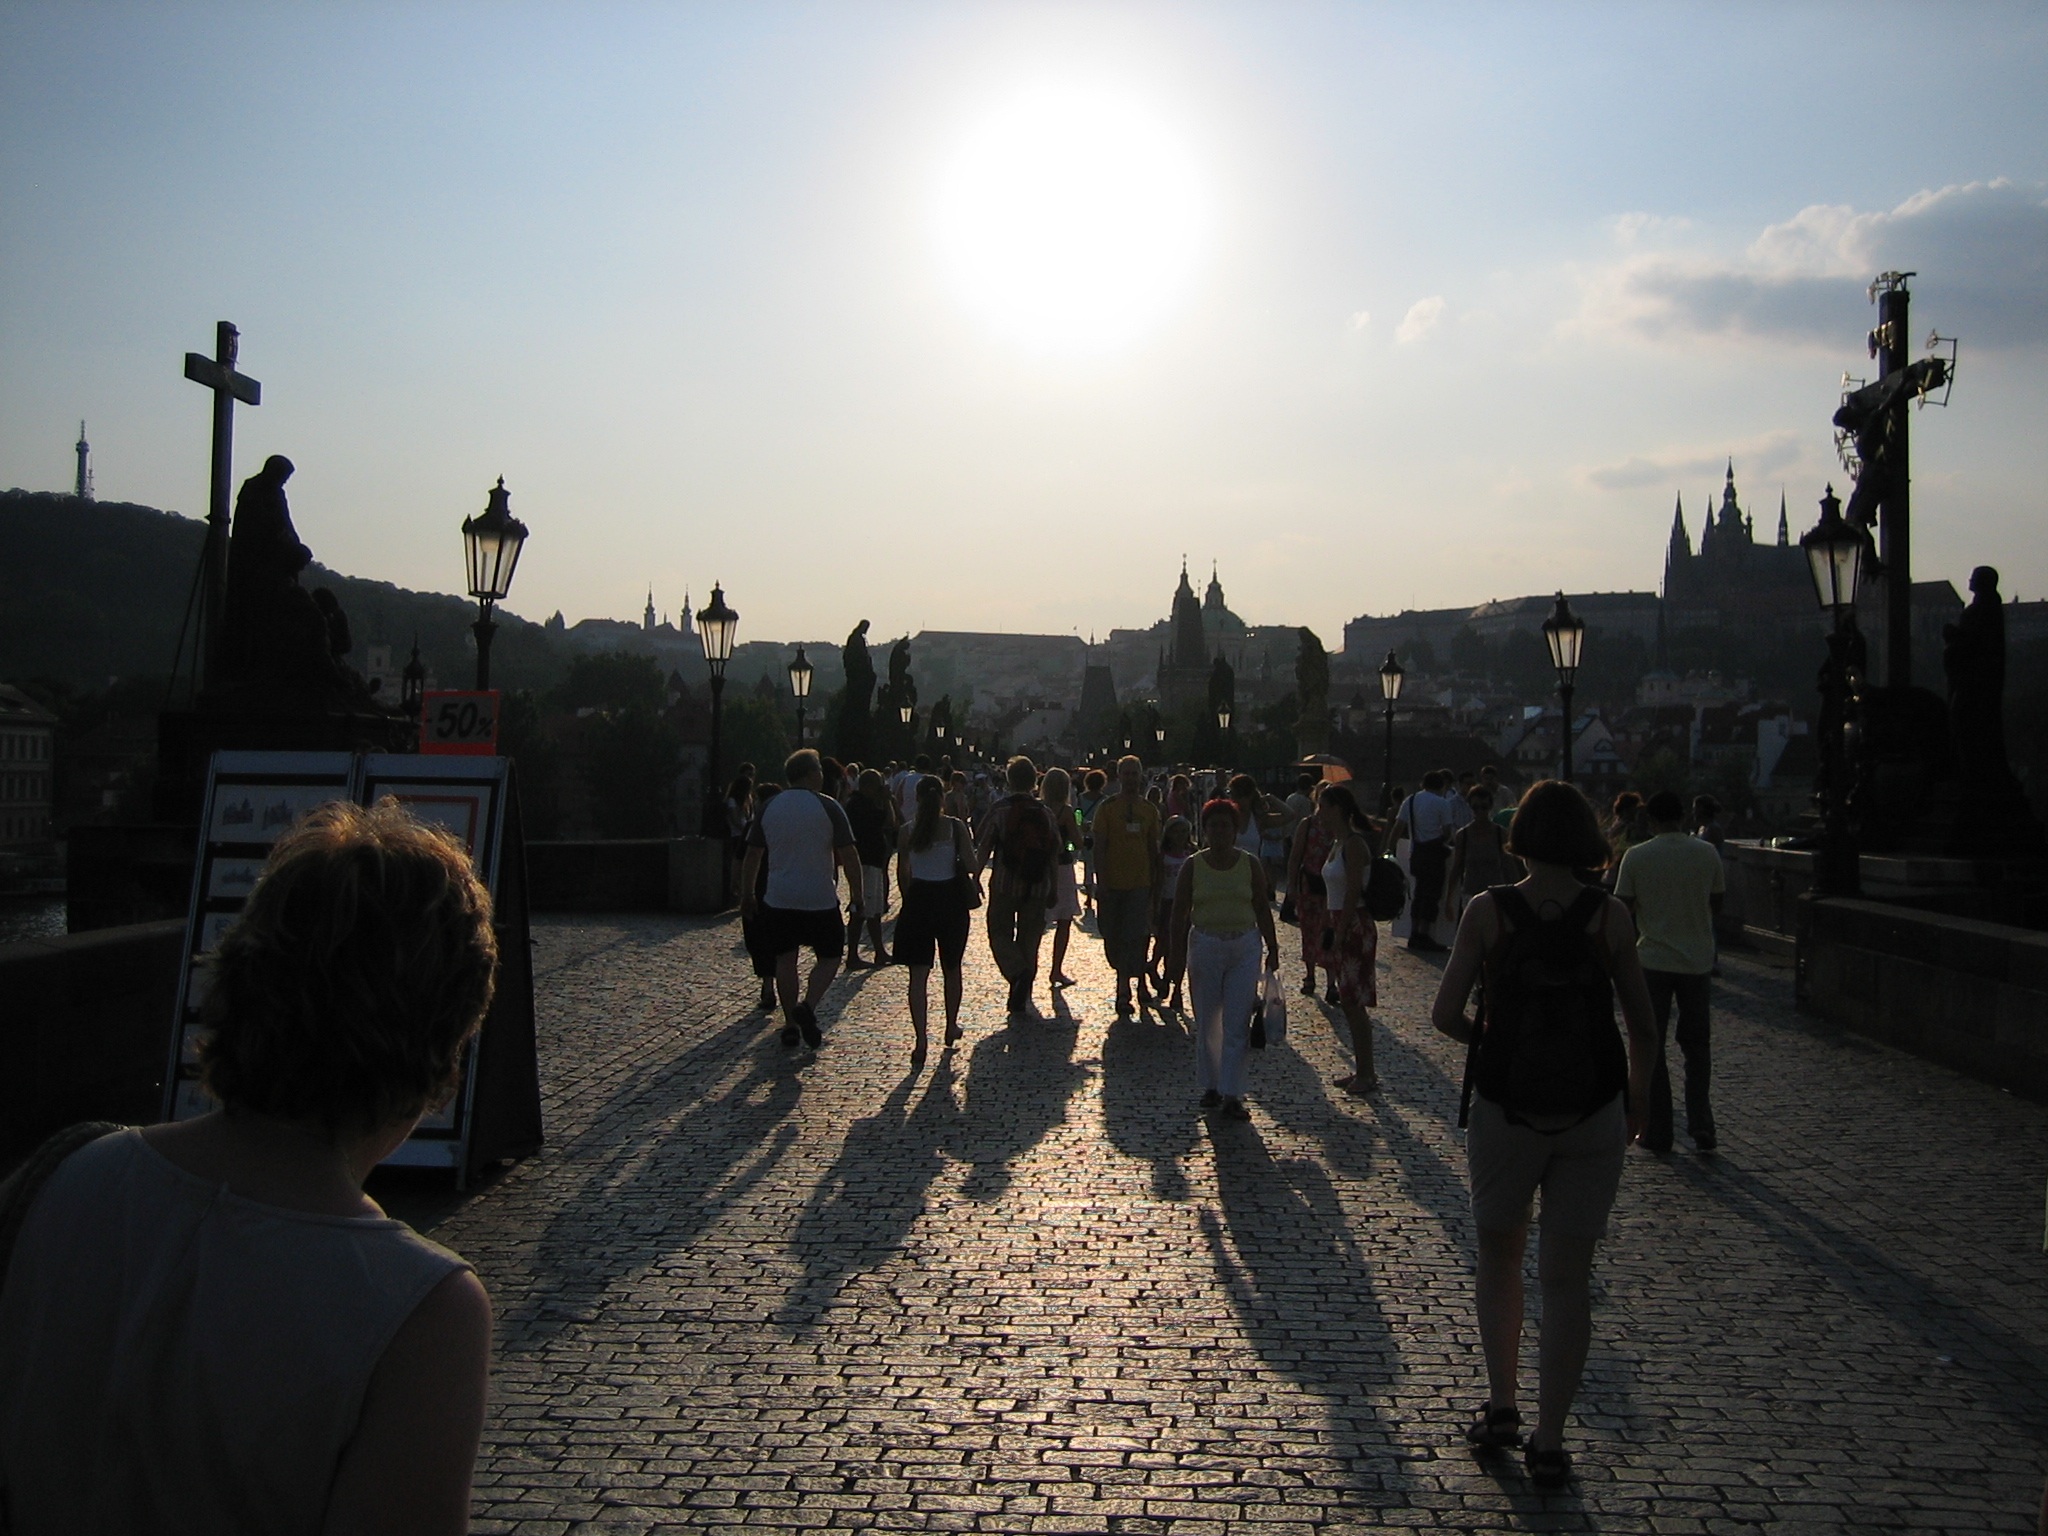
pedestrian, crowd, travel, evening, human, prague, tourism, temple, tourists, czech republic, charles bridge, passers by